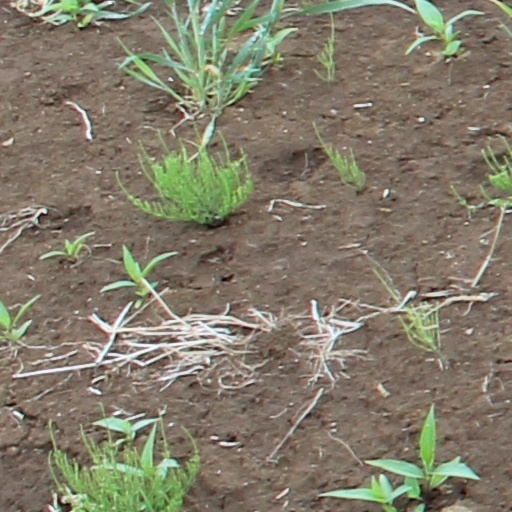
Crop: wheat